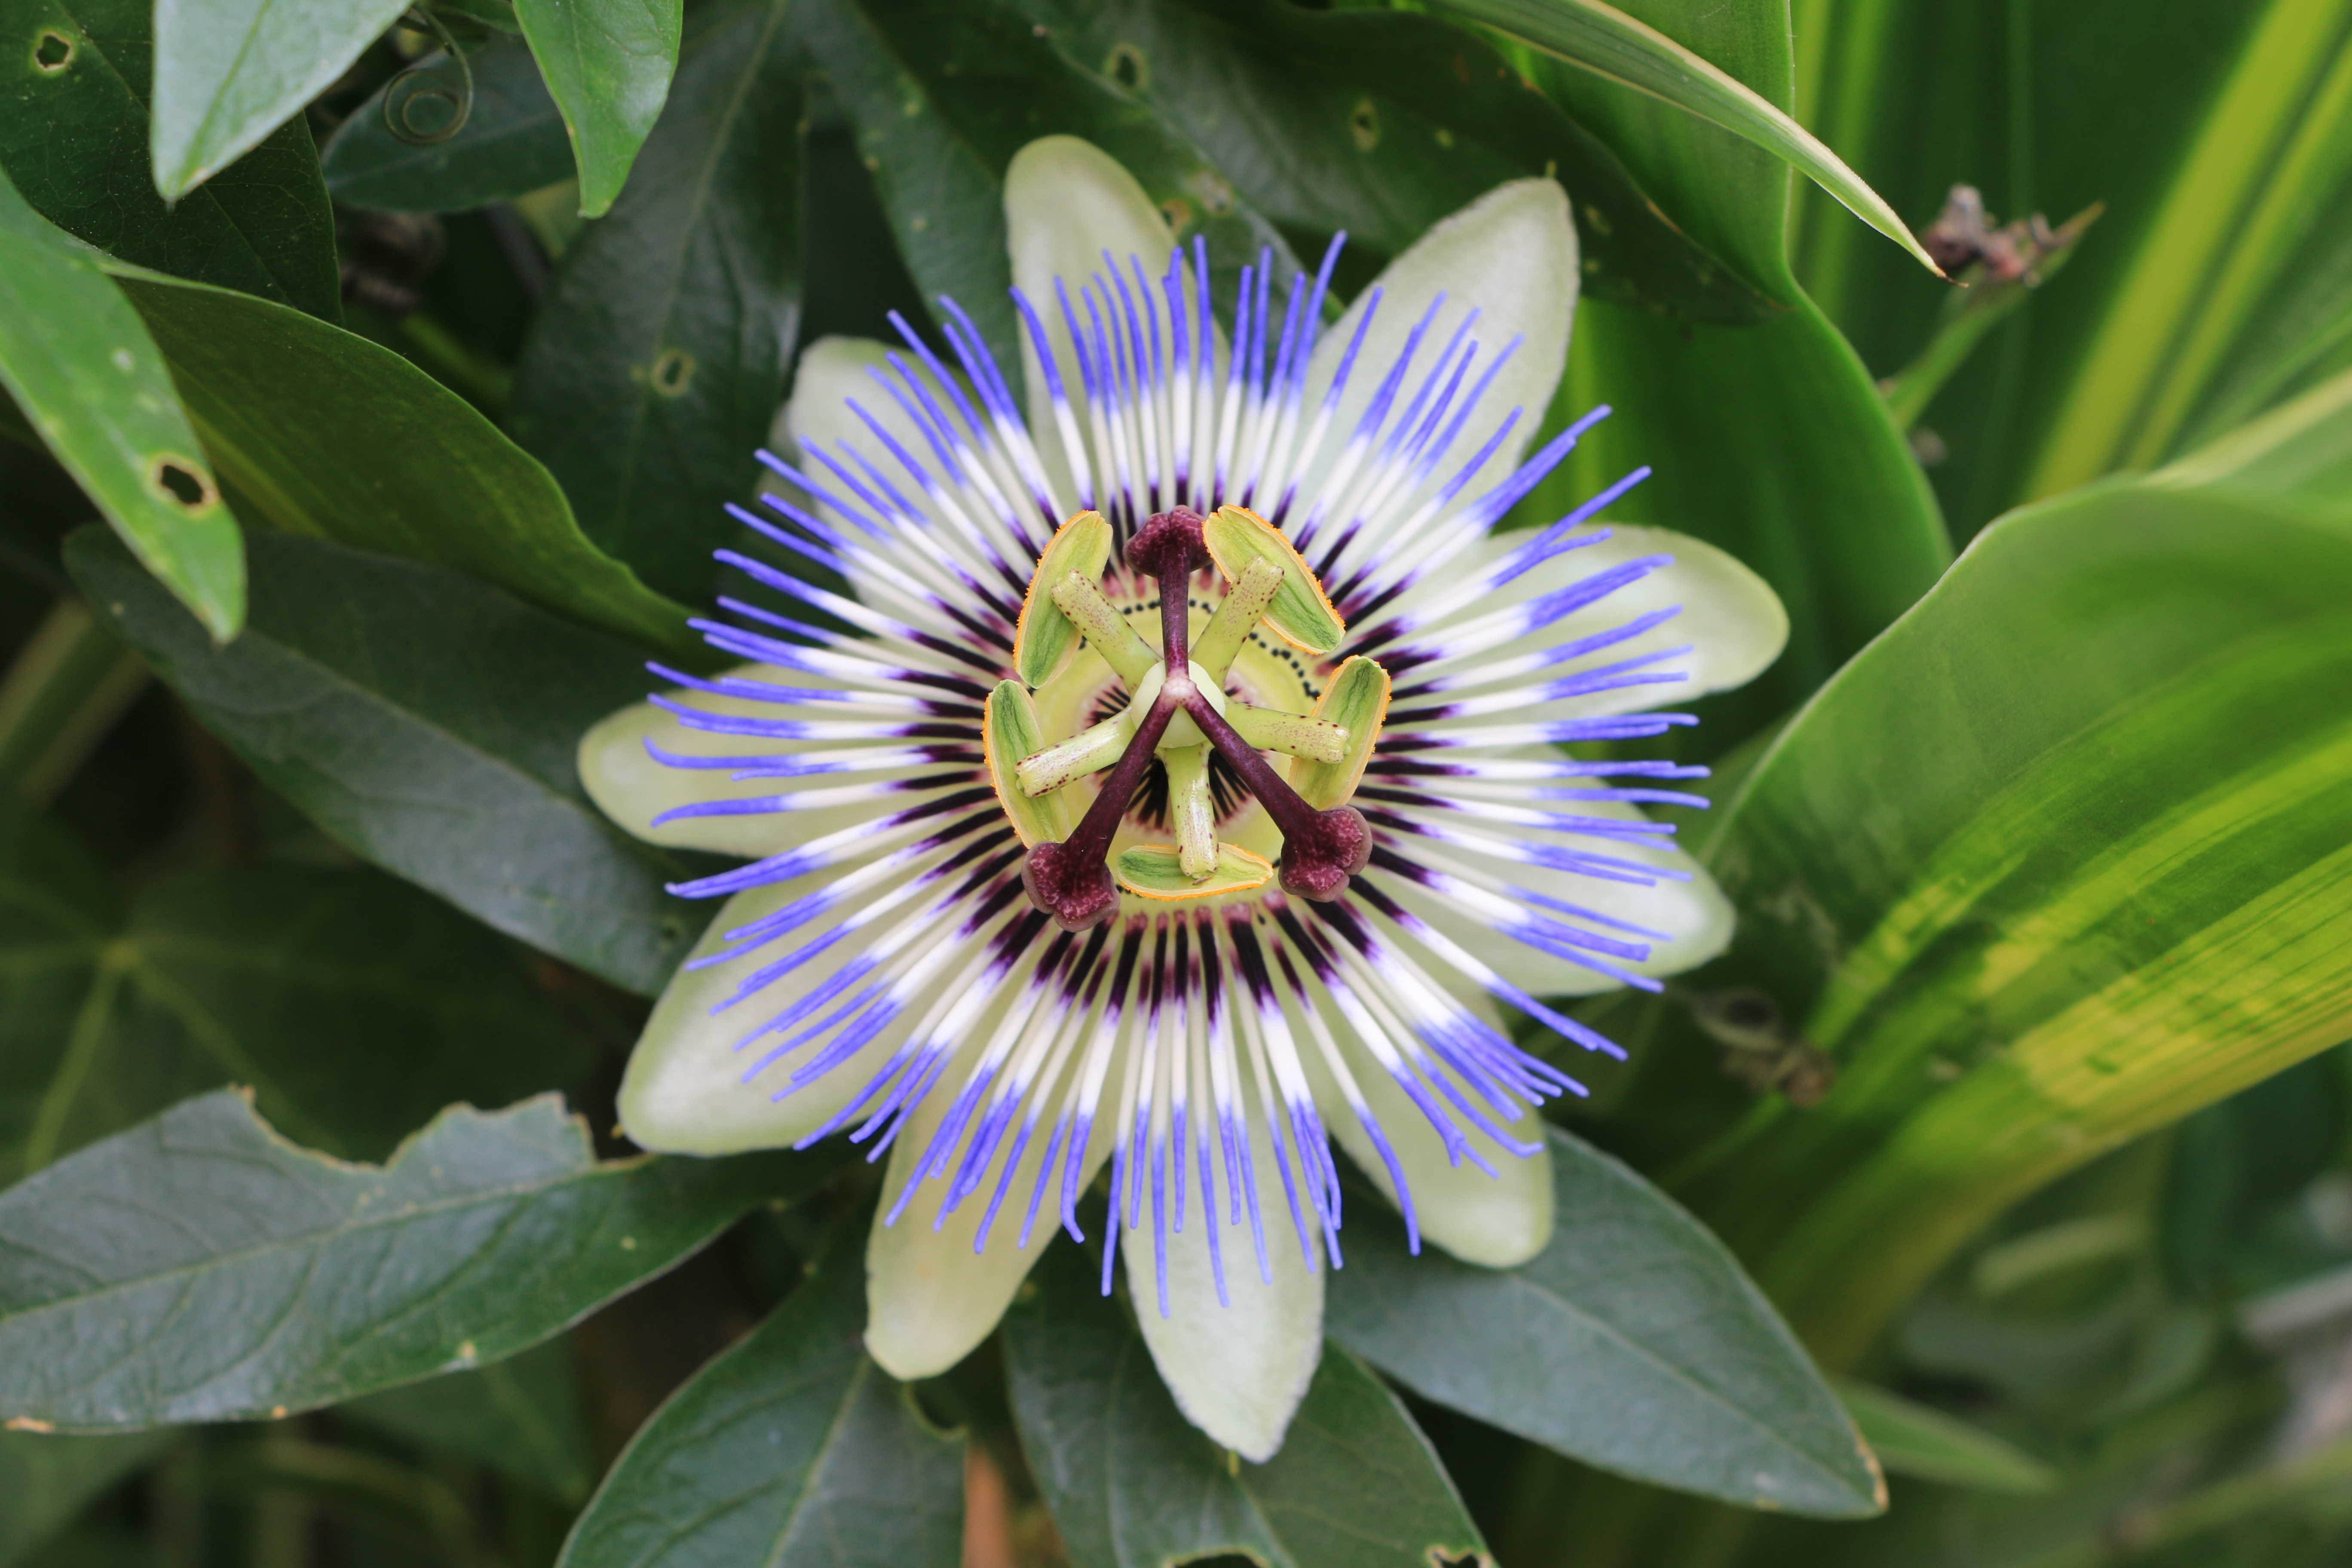
plant, flower, petal, summer, botany, flora, greenhouse, wildflower, flowers, passion flower, macro photography, flowering plant, watch flowers, land plant, passion flower family, purple passionflower, giant granadilla